Takeyoshi Tanuma

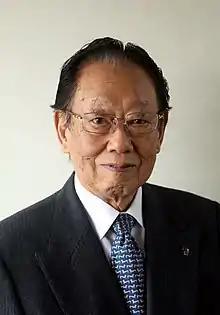

In 2019, the Japanese government honoured him with the Order of Culture, making him the first photographer to receive the order.